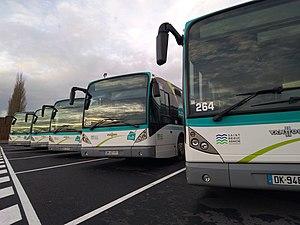
Van Hool NewA330 - TUB
Les Transports urbains briochins, abrégés en TUB, sont un service de transport en commun organisé par Saint-Brieuc Armor Agglomération desservant l'ensemble de son territoire. Exploité principalement par la société publique locale Baie d'Armor Transports, le réseau se compose de 29 lignes de bus. Le service propose également le TUB'Express, le ProxiTUB, les MobiTUB, les DomiTUB et enfin les services scolaires de l'agglomération briochine.